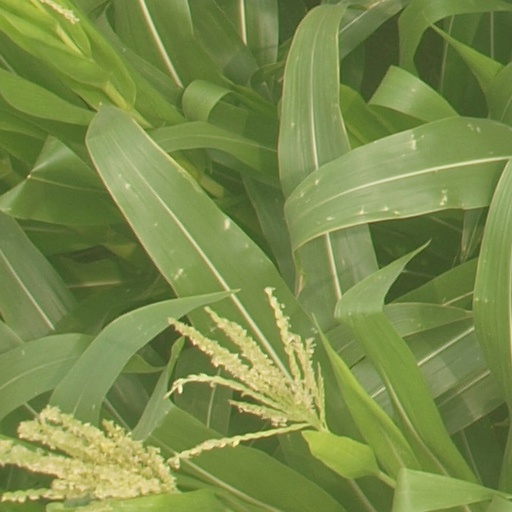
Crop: maize; corn